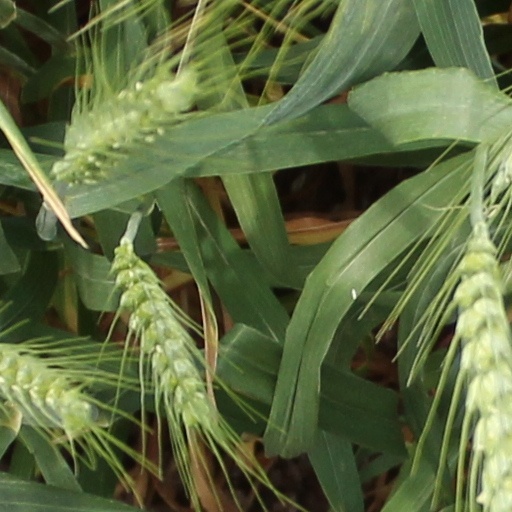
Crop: wheat